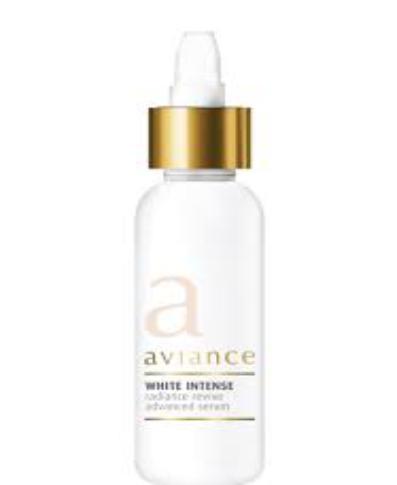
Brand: Aviance Cosmetics
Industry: Necessities